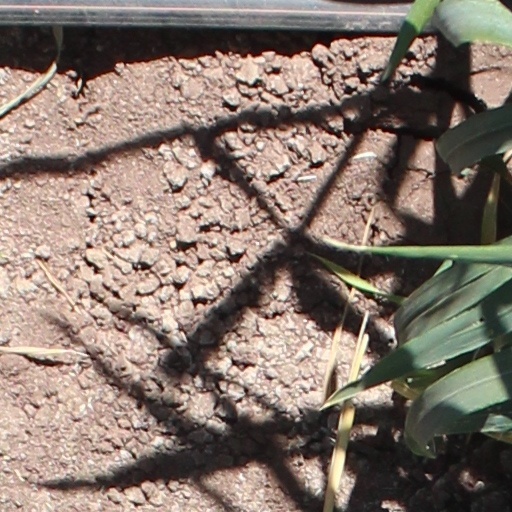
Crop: wheat